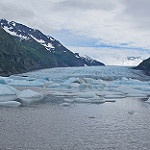
Label: glacier